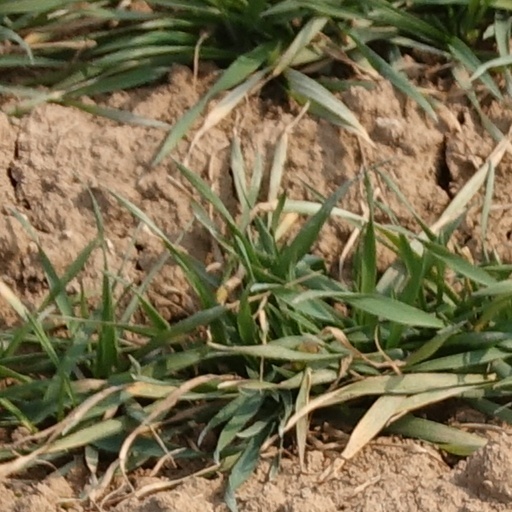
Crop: wheat